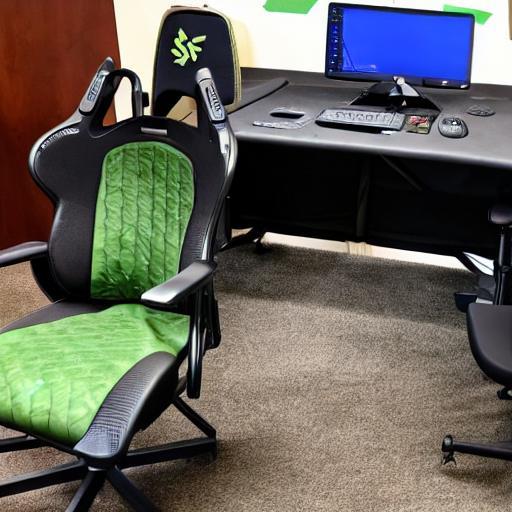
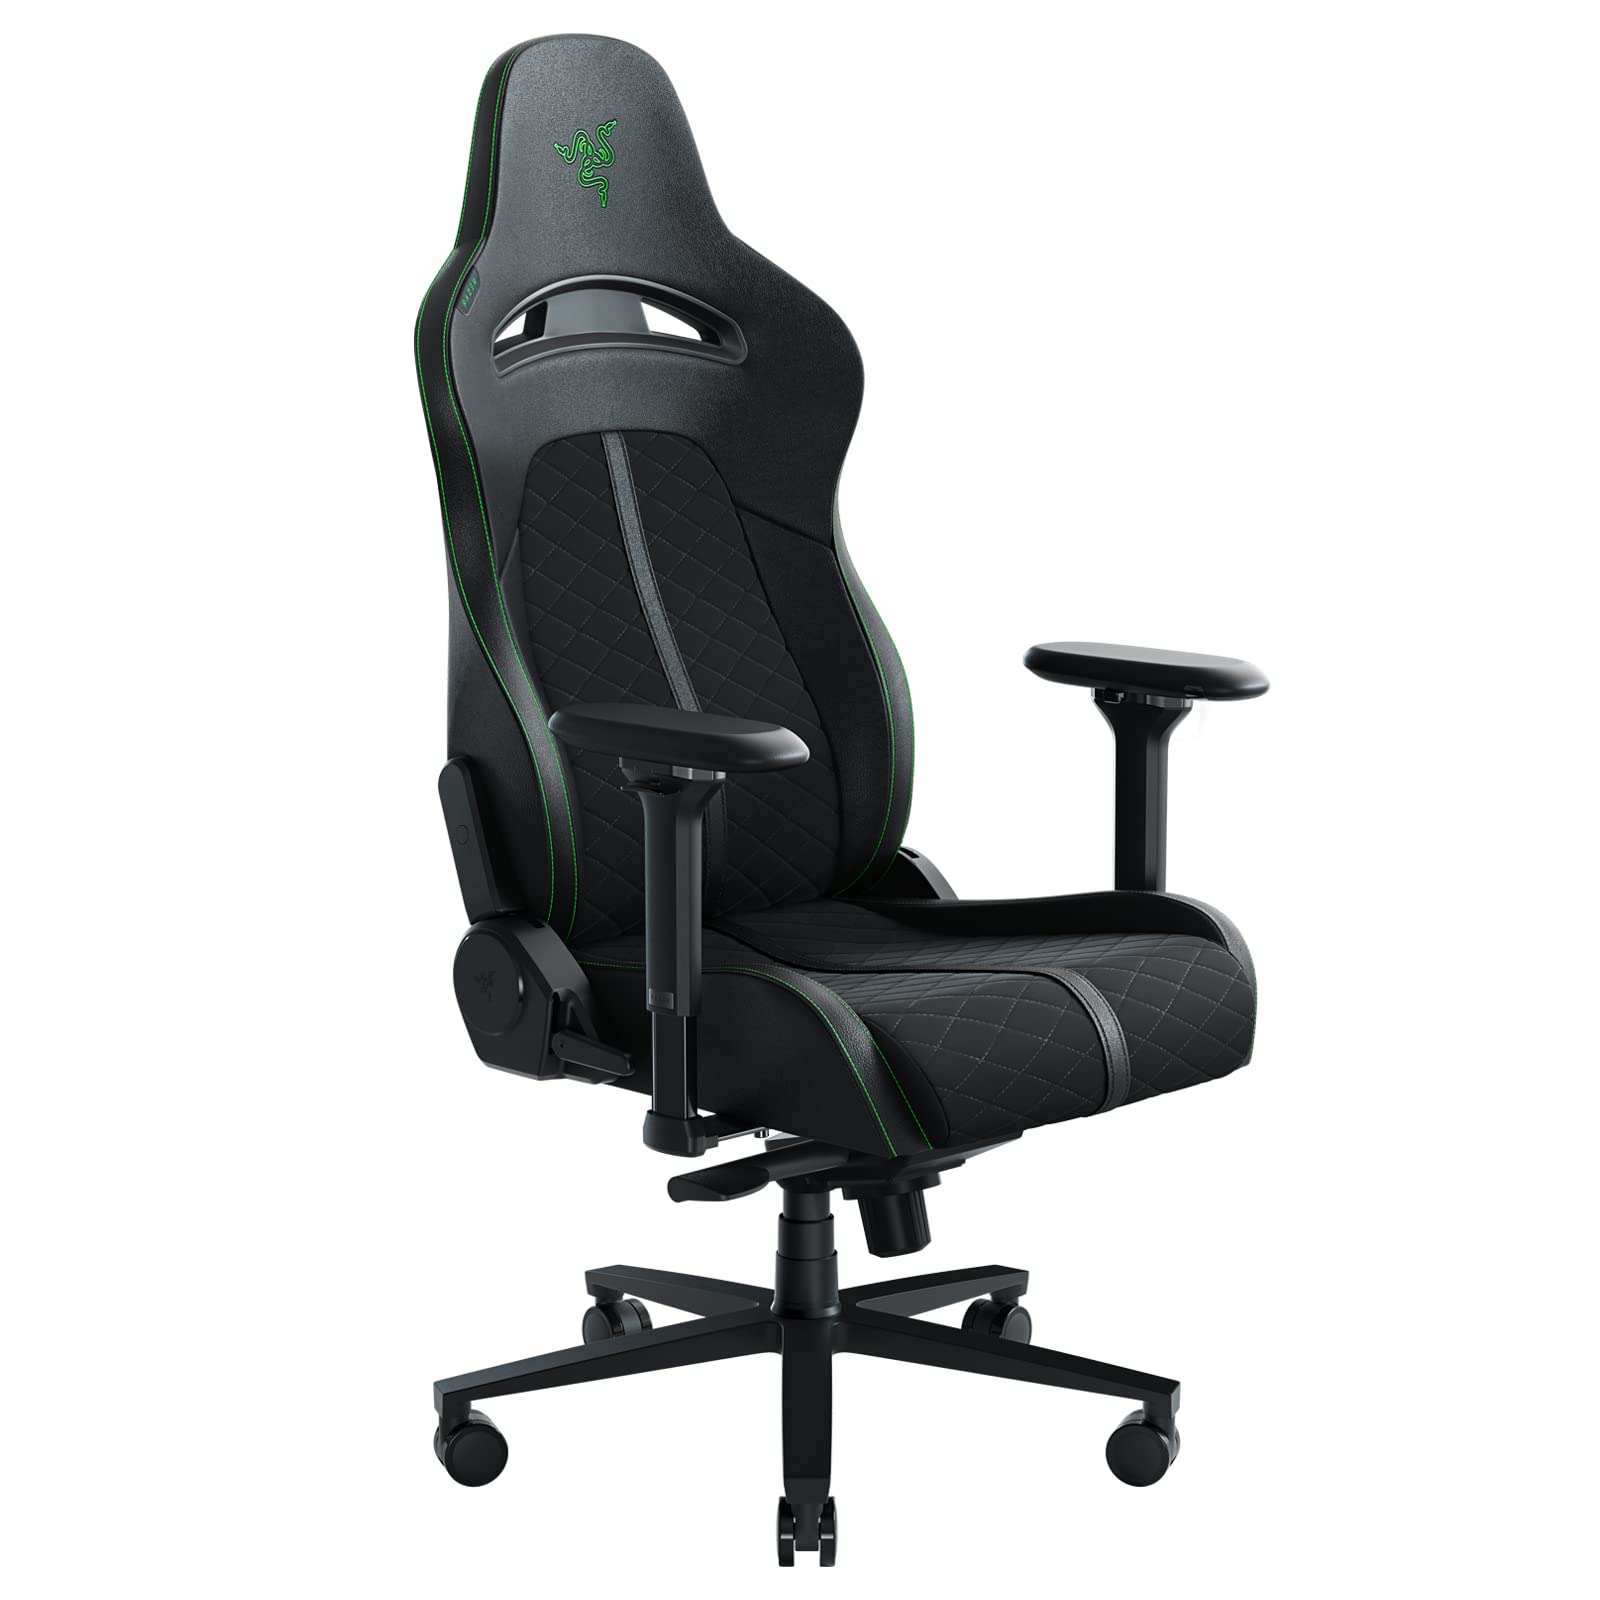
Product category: items_chair
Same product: no